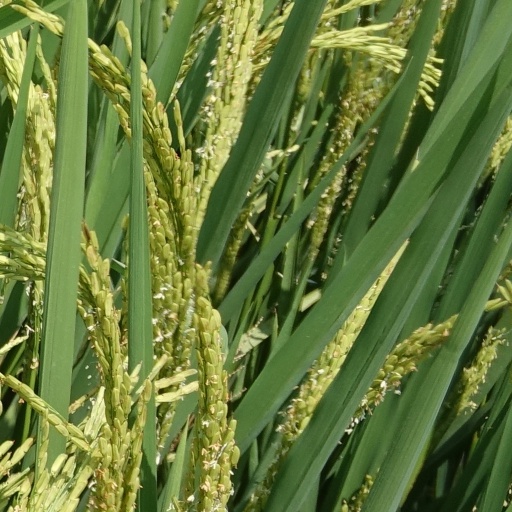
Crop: rice